Gathering of the Juggalos

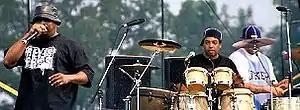
Cypress Hill performed at the festival in 2014

The twelfth annual Gathering of the Juggalos August 1114, 2011, debuted the use of a celebrity host for each night's main stage with Dustin Diamond, Jumpsteady, Charlie Sheen, and Flavor Flav. Guest acts included artists Busta Rhymes, Mystikal, Juvenile, Lil Jon, George Clinton and Parliament-Funkadelic, Saliva, Ice Cube, Xzibit, and Paris. All of the main stage performances, as well as the wrestling events Bloodymania 5 and Legends & Icons, were broadcast live on internet pay-per-view. It was also announced that Vanilla Ice had signed with Psychopathic Records.